Swire Hotels

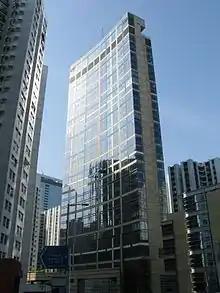
EAST, a hotel in Taikoo Shing, Hong Kong

EAST, Hong Kong is located at Island East, a development by Swire Properties. Opened in early 2010, it was the first of Swire Hotels' EAST brand.